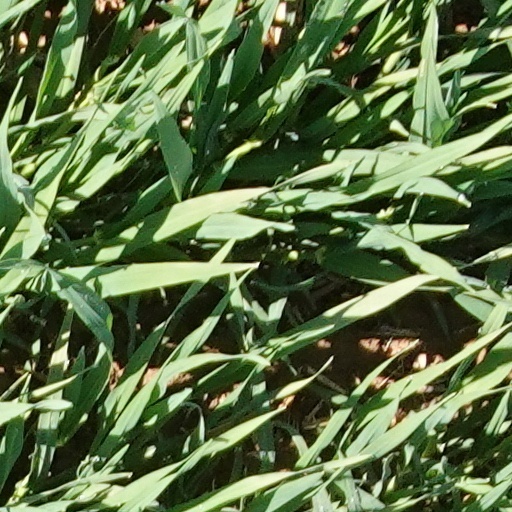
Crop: wheat